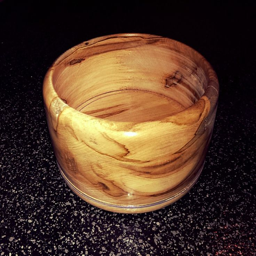
lathe - turned bowl , made from person .